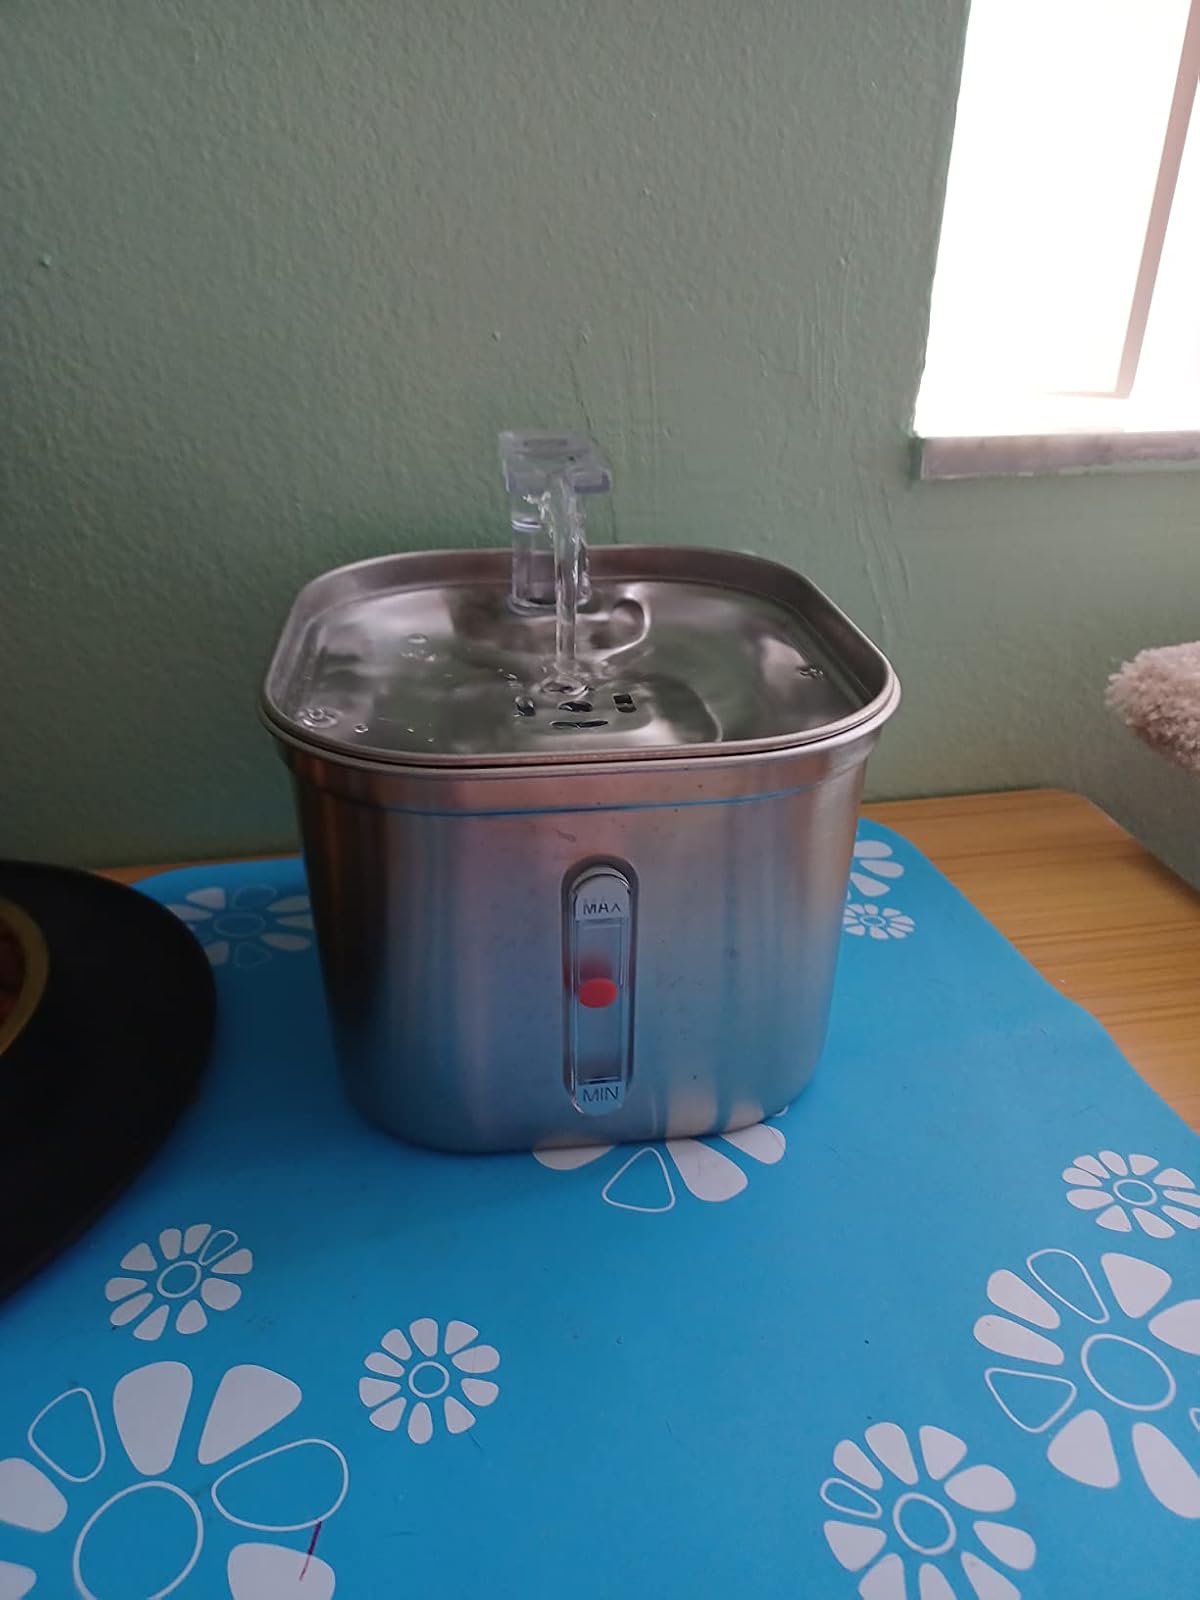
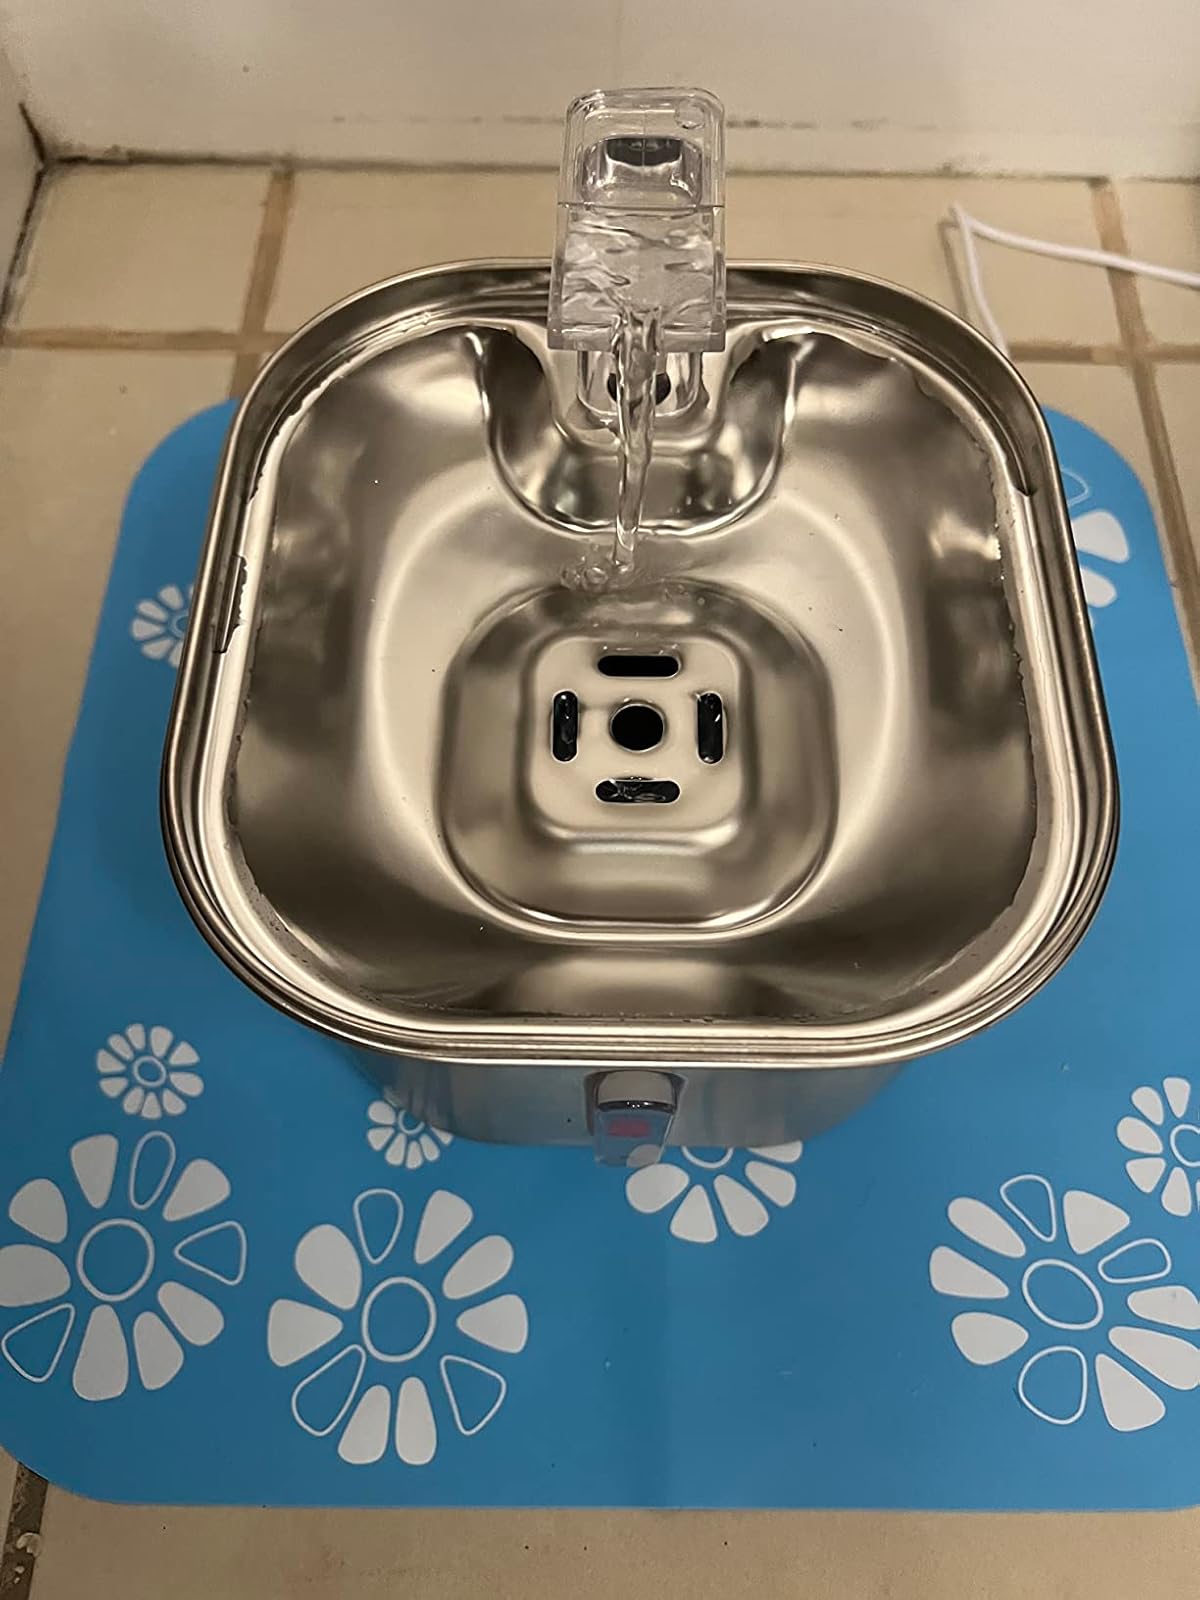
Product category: items_bowl
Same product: yes